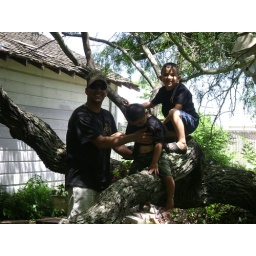
climbing the tree at our FAMILIES house there in corpus christi, tx...so much FUN!